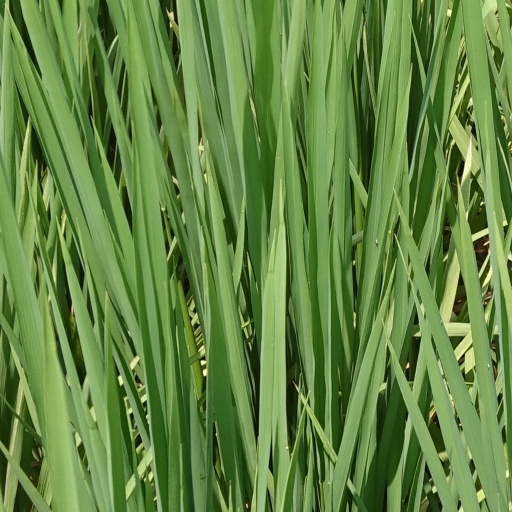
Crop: rice